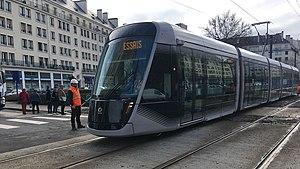
le nouveau Tramway de Caen 2019